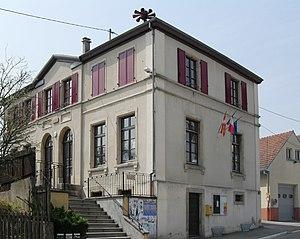
La mairie de Magstatt-le-Haut
Magstatt-le-Haut est une commune française située dans le département du Haut-Rhin, en région Grand Est.